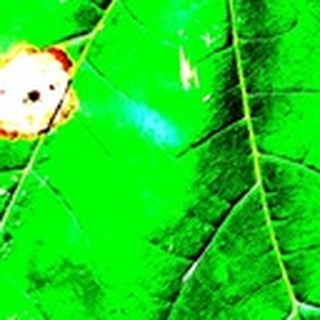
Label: cotton_target_spot